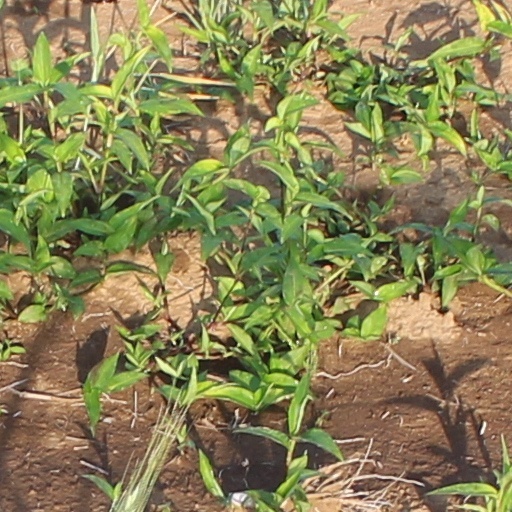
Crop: wheat